Eric Nord

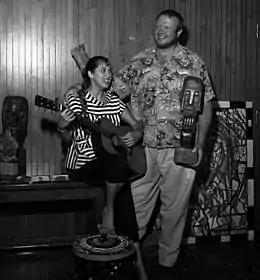
Eric "Big Daddy" Nord and Julie Meredith at a Police Commission entertainment license hearing for "The Gas House", 1959

Eric "Big Daddy" Nord (1919–1989) was a Beat Generation coffeehouse and nightclub owner, poet, actor, and hipster. Newspaper columnist Herb Caen called him the "King of the Beatniks." Corpulent, standing 6 feet 7 inches tall, Nord was the face of the Beat generation to San Francisco and Los Angeles newspaper readers in the late 1950s and the founder of the hungry i nightclub.